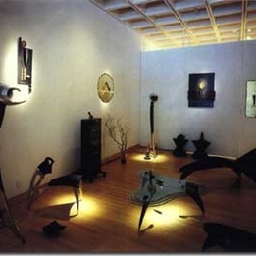
Room type: bedroom